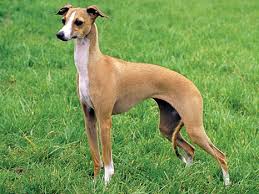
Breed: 238-n000099-Italian_greyhound